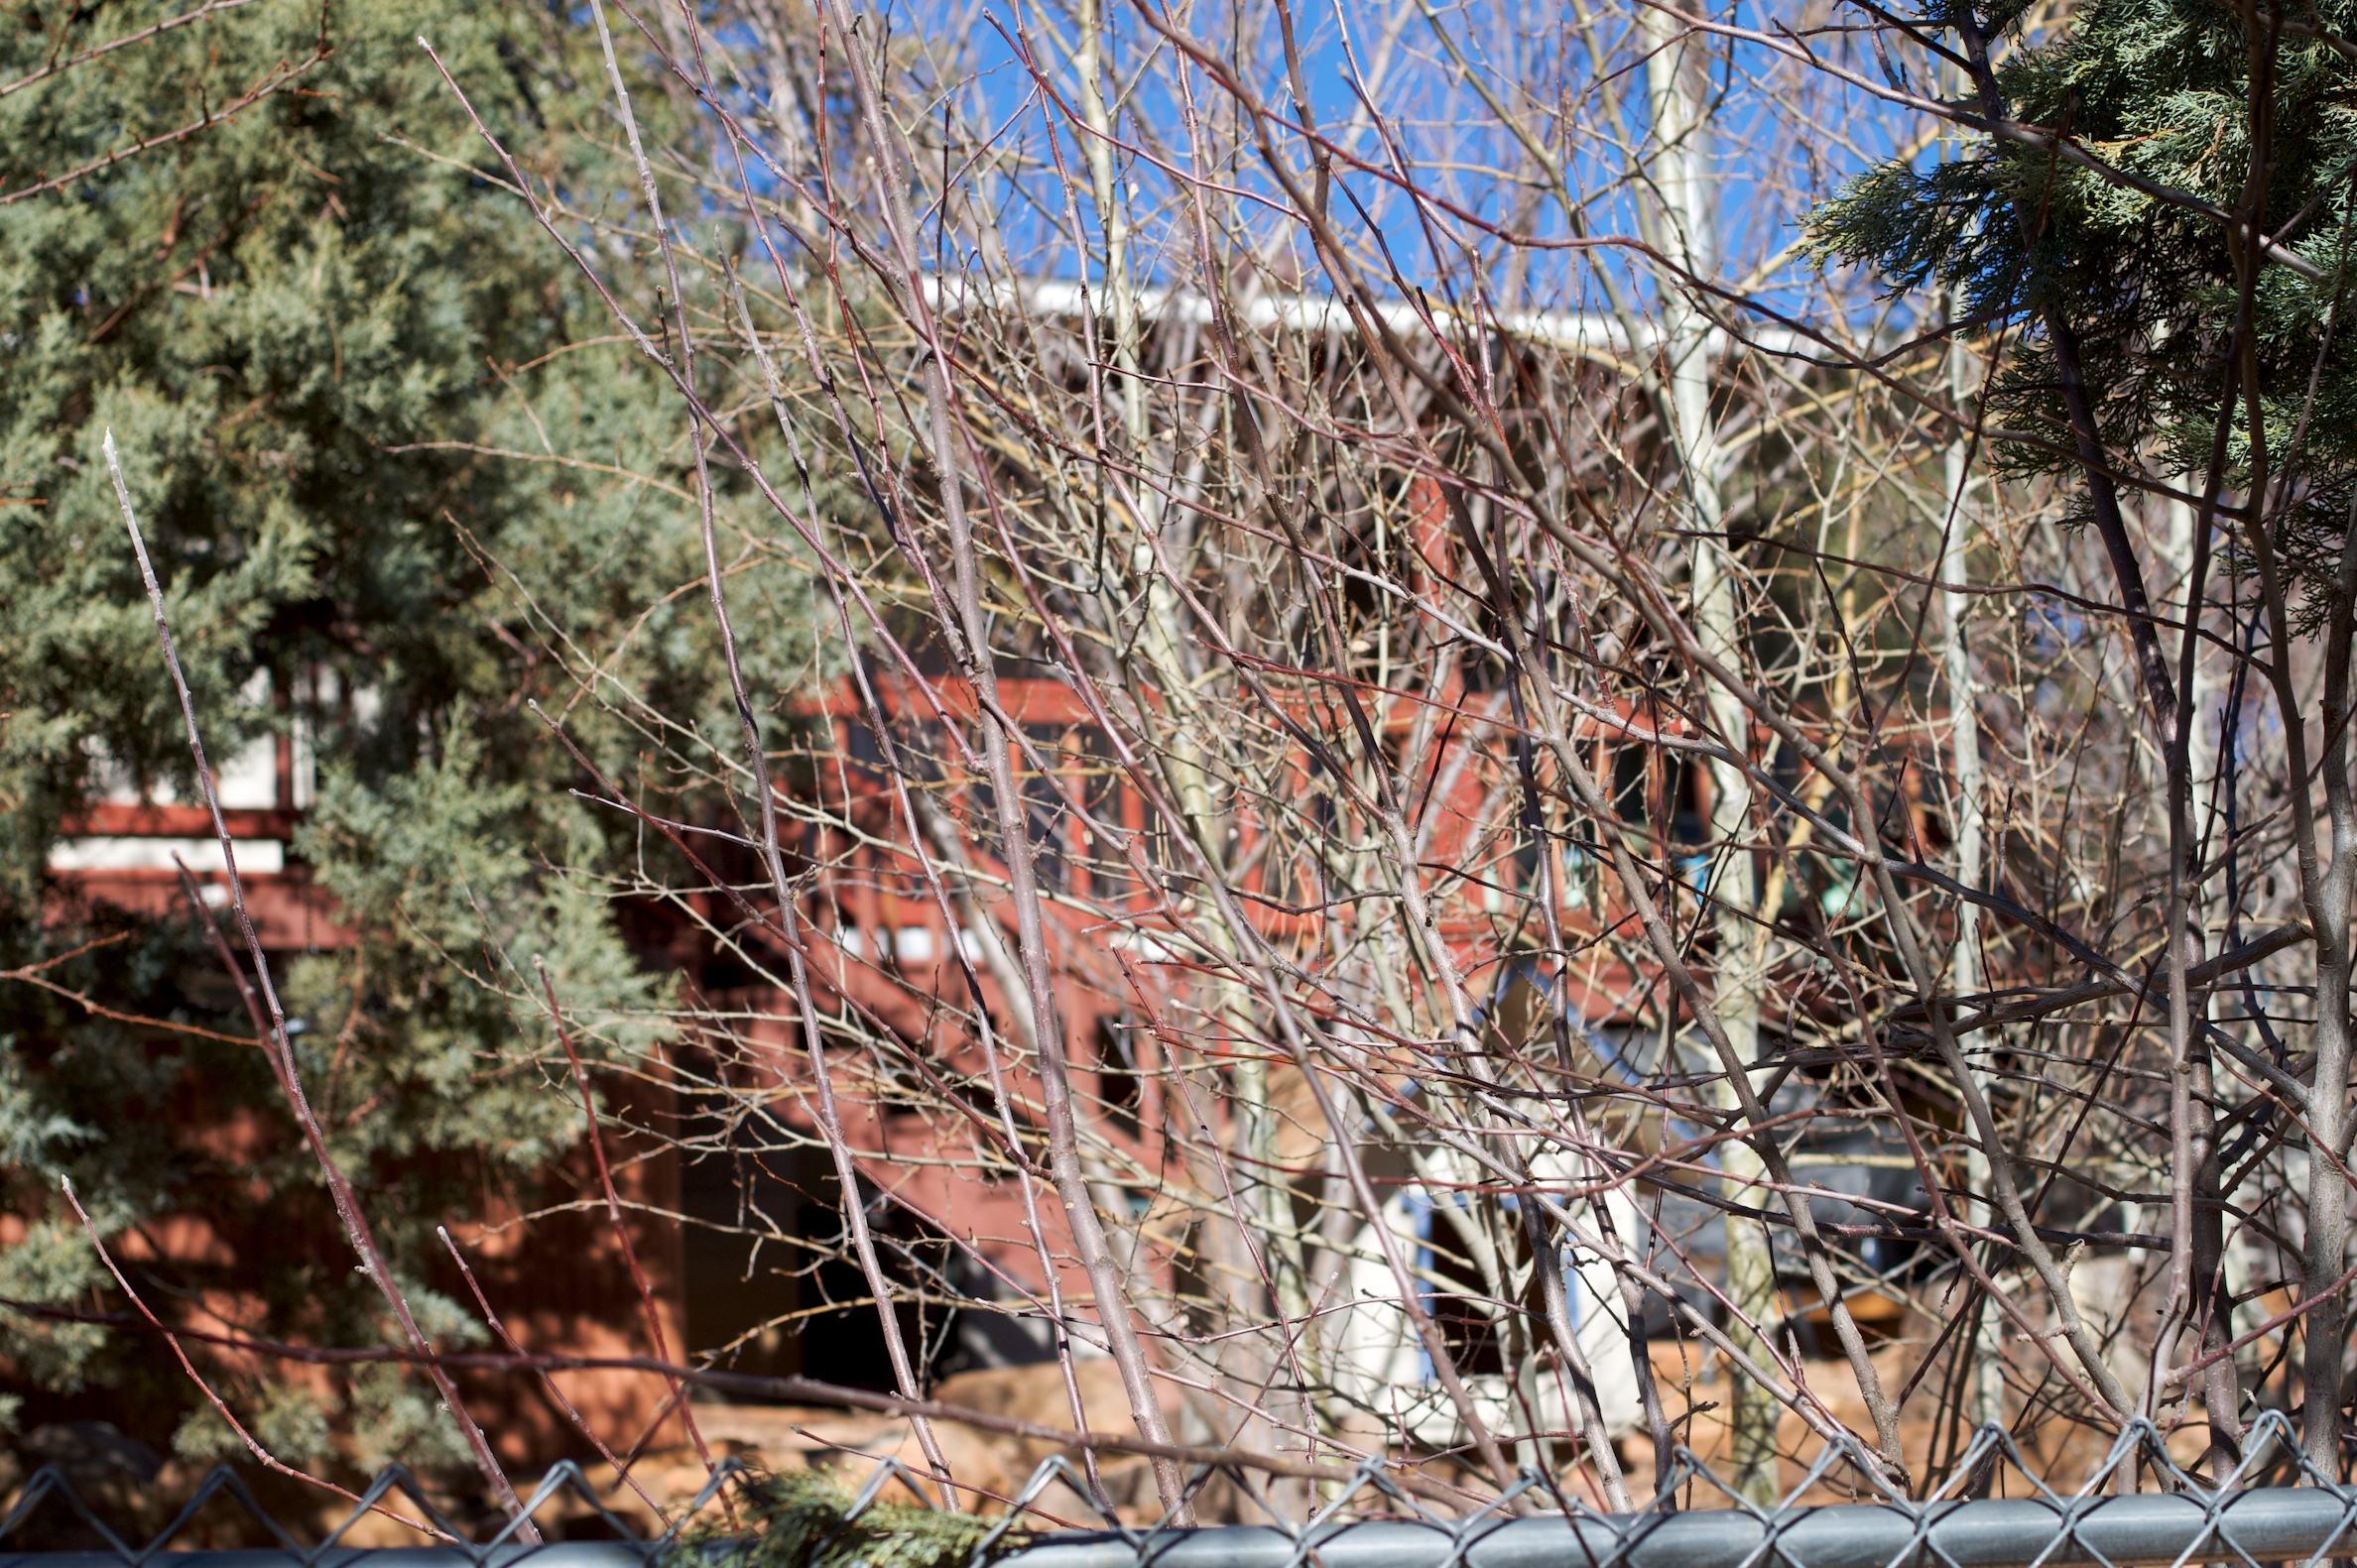
tree, fence